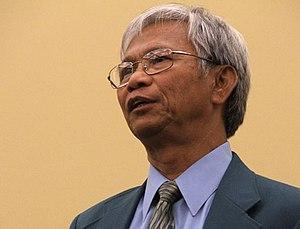
Dith Pran, né à Siem Reap le 27 septembre 1942 et mort à New Brunswick le 30 mars 2008, est un photojournaliste cambodgien rescapé du génocide et dont l'histoire a inspiré le film La Déchirure.